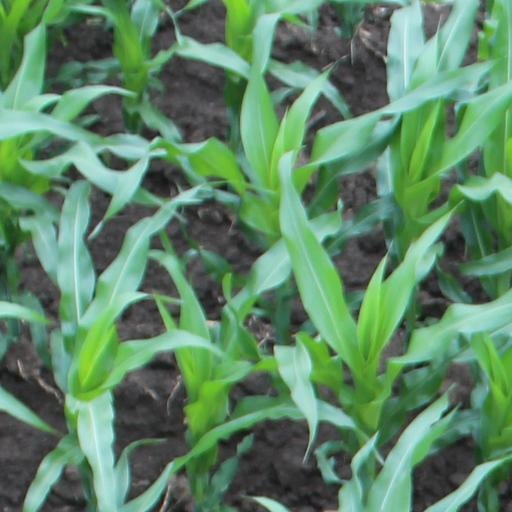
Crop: maize; corn